San Esteban (1554 shipwreck)

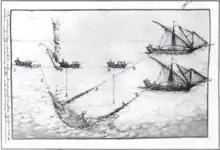
Spanish salvage techniques from the account by Pedro de Ledesma circa 1623

A rescue mission was dispatched by sea under Ángel de Villafañe.